Revolutions of 1848 in the Austrian Empire

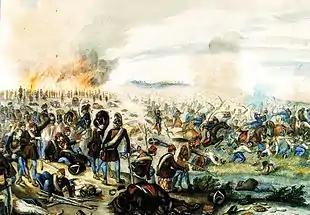
Hungarian rebels in battle during the Hungarian Revolution

In 1848, news of the outbreak of revolution in Paris arrived as a new national cabinet took power under Kossuth, and the Diet approved a sweeping reform package, referred to as the "April laws" (also "March laws"), that changed almost every aspect of Hungary's economic, social, and political life: (The April laws based on the 12 points: